Sky position (RA, Dec in degrees): 178.296, 20.659
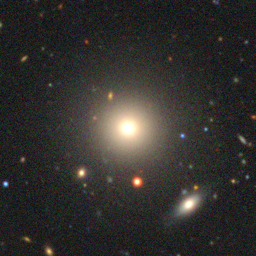
Galaxy morphology: Round Smooth Galaxies